Randy Orton

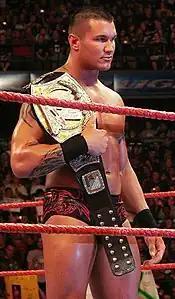
Orton during his first reign as WWE Champion in 2007

On the July 23 episode of "Raw", Orton was named number one contender for John Cena's WWE Championship. Three times before their scheduled bout at SummerSlam on August 26, Orton assaulted Cena with the RKO. Orton lost the title match at SummerSlam when Cena pinned him after an "FU". The next night on the August 27 episode of "Raw", Orton demanded a rematch, but Raw General Manager William Regal denied him. He then appealed to Mr. McMahon, who offered him the shot if he "proved himself". That night, Orton interfered in Cena's match with King Booker, assaulting him before kicking his father, who was at ringside, in the head. McMahon granted Orton his rematch at Unforgiven on September 16, which Orton won by disqualification when Cena refused to stop punching him in the corner; however, Cena retained the championship because titles cannot change hands by disqualification. After the match, Cena's father, who was again at ringside, kicked Orton in the head, which led to a match the next night on the September 17 episode of "Raw", in which Orton defeated Cena's father by disqualification after Cody Rhodes interfered while Cena was handcuffed to the ropes. Cena suffered a legitimate injury during a match with Mr. Kennedy on the October 1 episode of "Raw", after which Orton attacked Cena with an RKO. After this, he adopted the nickname of "The Viper". Orton then threw him outside the ring, and gave him an RKO on the broadcast table. Due to this injury, John Cena was forced to vacate the WWE Championship.